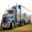
Label: truck